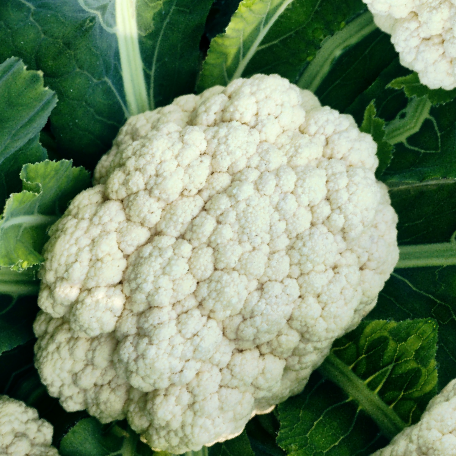
Label: Disease Free